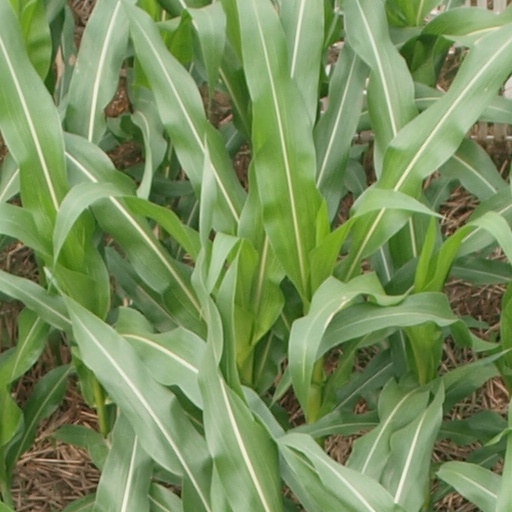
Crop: maize; corn